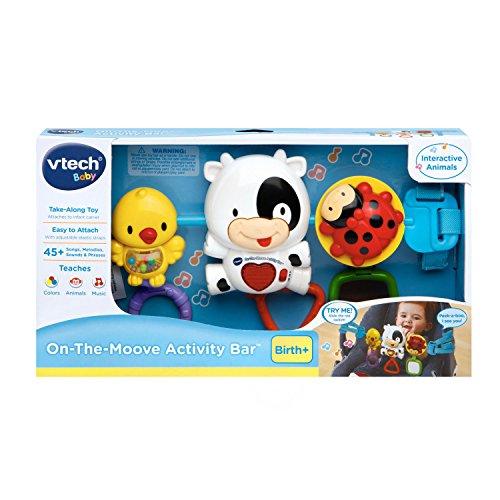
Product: VTech Baby On-The-Moove Activity Bar
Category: Toys & Games | Baby & Toddler Toys | Car Seat & Stroller Toys
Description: Press the cow's button on the On-the-Moove Activity Bar to hear cheerful phrases and playful songs and melodies; 45+ songs, melodies, sounds, and phrases.
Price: $12.49
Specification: ProductDimensions:2x13.2x7.4inches|ItemWeight:9.3ounces|ShippingWeight:14.4ounces(Viewshippingratesandpolicies)|DomesticShipping:ItemcanbeshippedwithinU.S.|InternationalShipping:ThisitemcanbeshippedtoselectcountriesoutsideoftheU.S.LearnMore|ASIN:B019ICFWQW|Itemmodelnumber:80-185600|Manufacturerrecommendedage:0-3years|Batteries:2AAbatteriesrequired.(included)